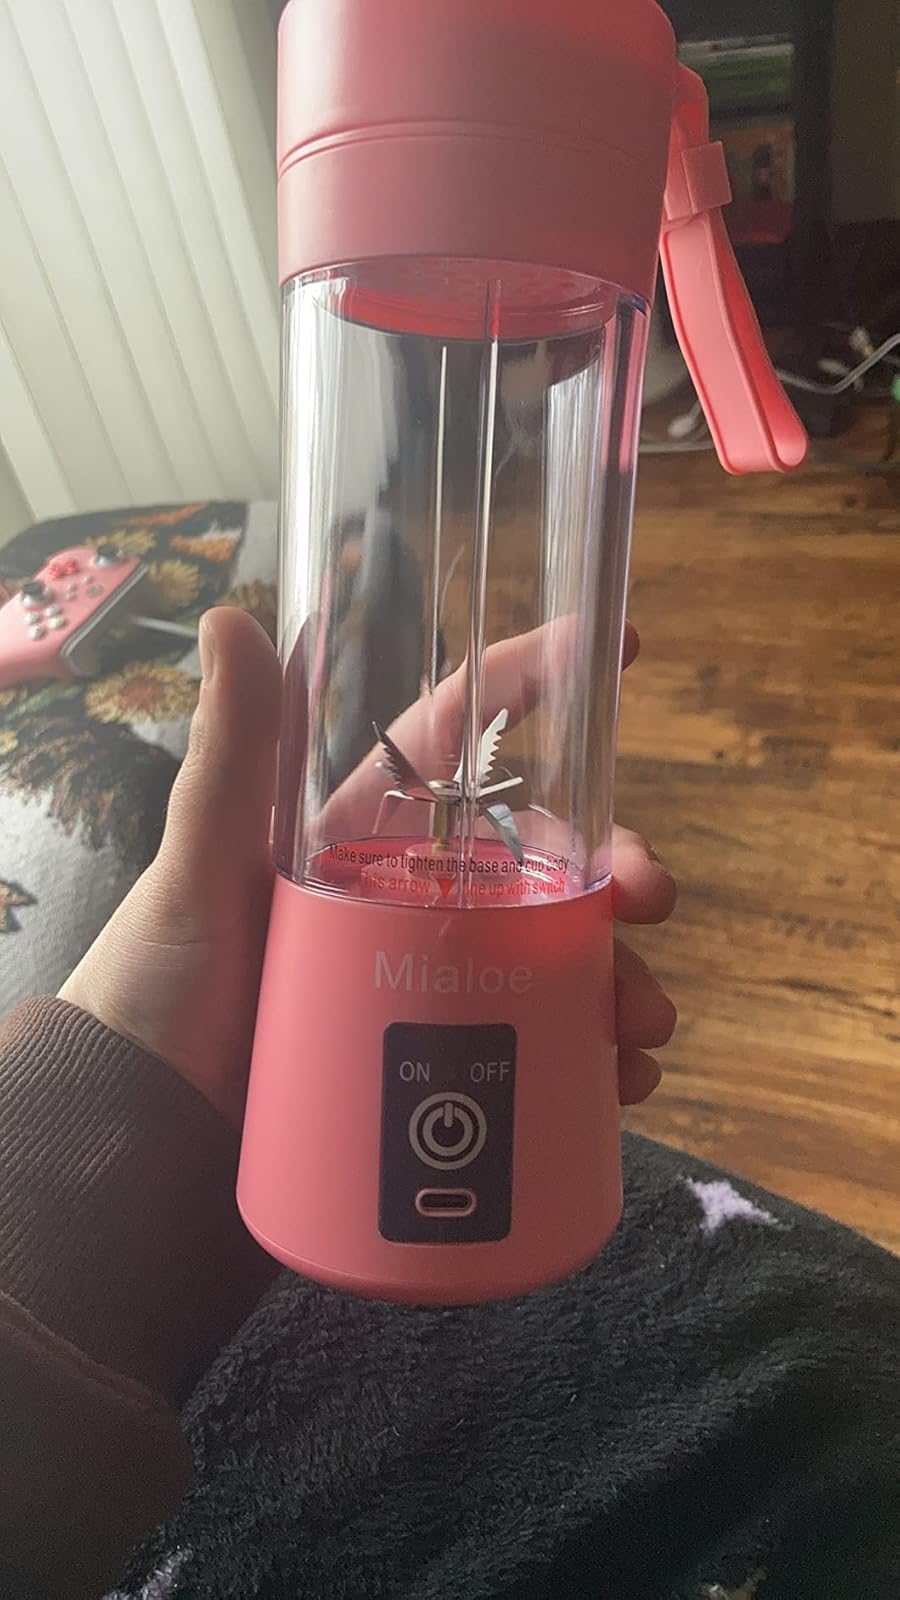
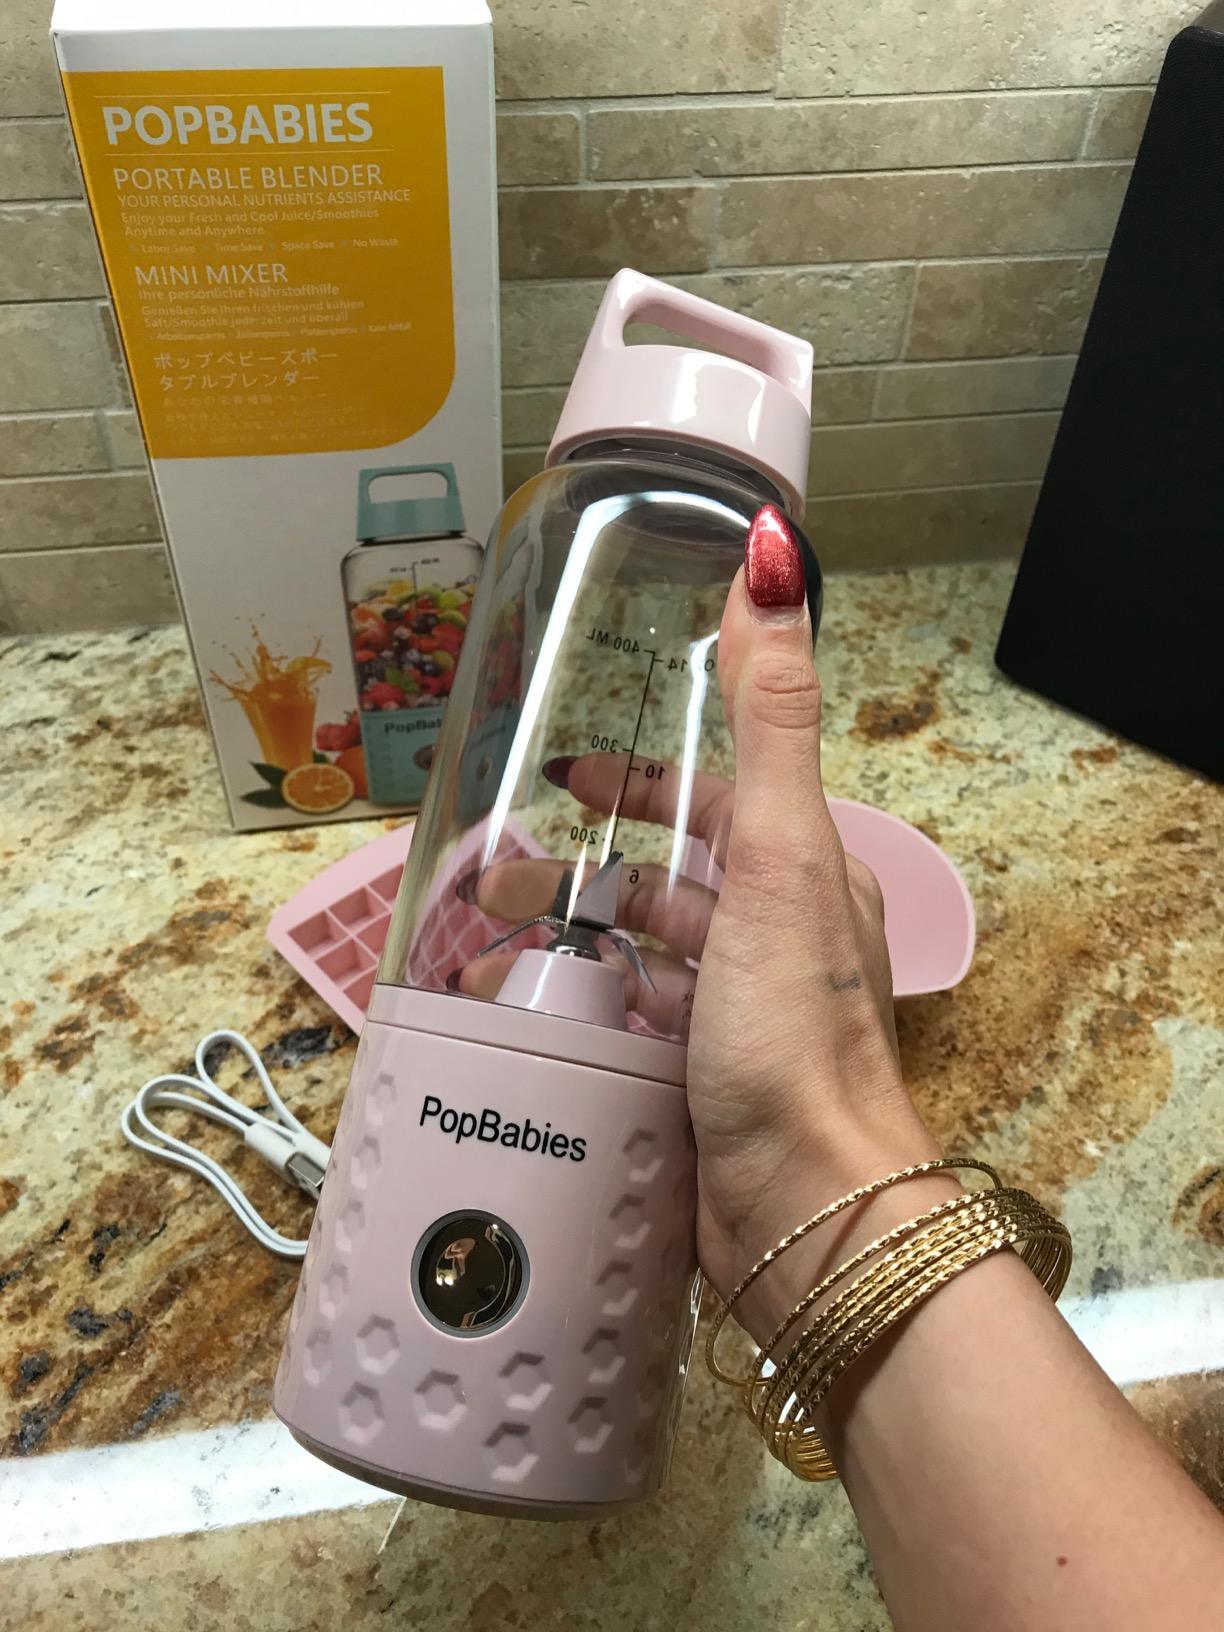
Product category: items_blender
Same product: no